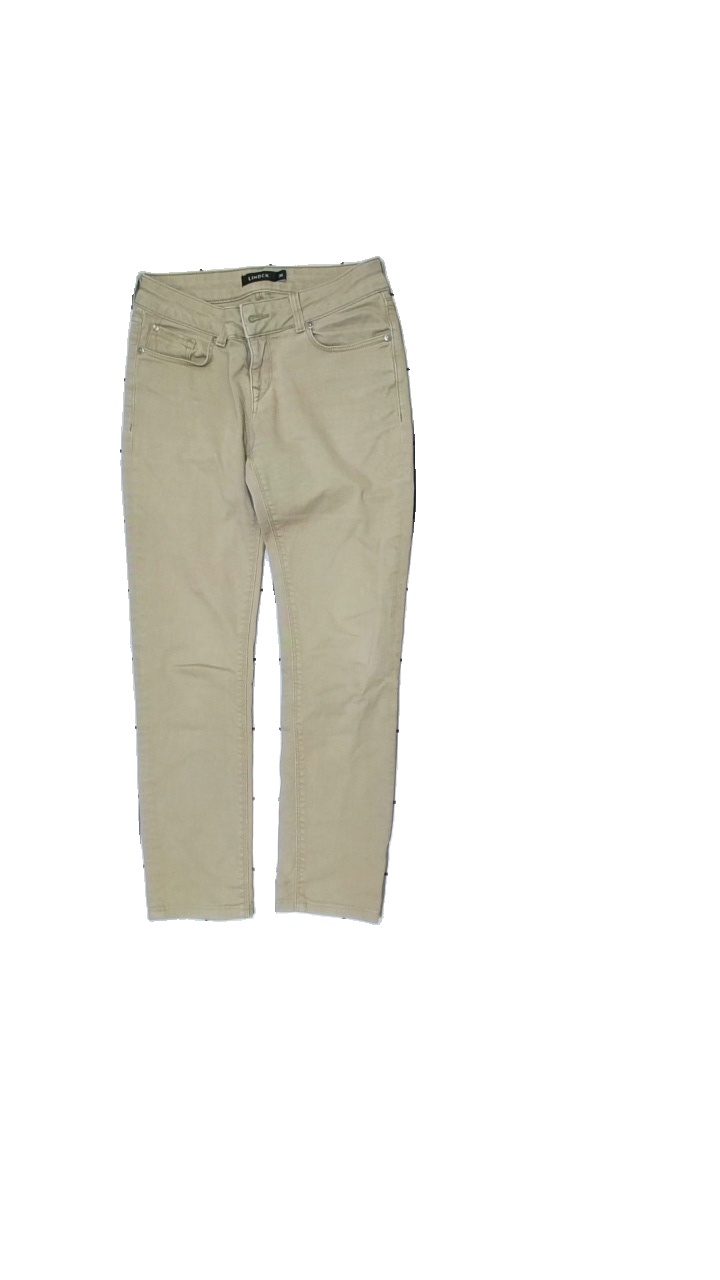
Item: Jeans (Ladies)
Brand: Lindex
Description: beiga jeans
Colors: Beige
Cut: None
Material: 100% bomull
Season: All
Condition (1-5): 2
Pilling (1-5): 5
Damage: smuts fläck
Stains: Major
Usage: Export
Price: <50